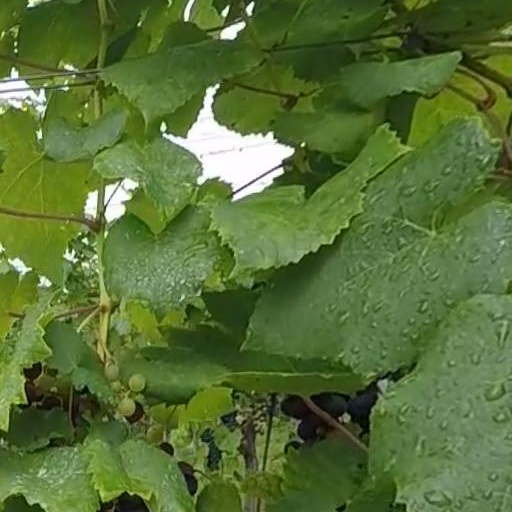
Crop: grape